Huntley, Montana

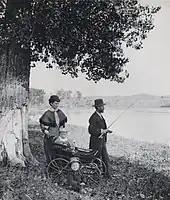
George N. Smith and family at the Yellowstone River, Huntley, Montana, 1881

This settlement in arid Crow Indian country was named for S.O. Huntley, a partner in the stagecoach firm of Clark & Huntley. It was located at the head of navigation on the Yellowstone River. The first steamboat, the packet "Josephine", arrived June 6, 1875, but river trade was infrequent. A U.S. post office was established in March 1878. The 1880 Census found only 37 people living in Huntley.